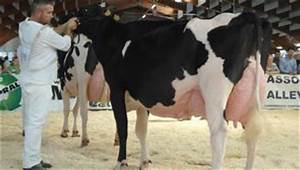
Label: cow